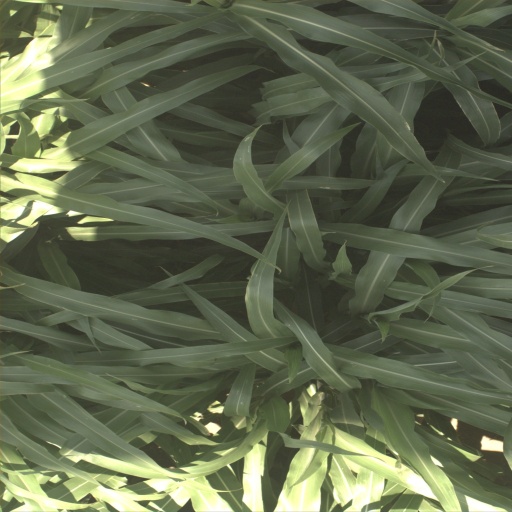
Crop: sorghum